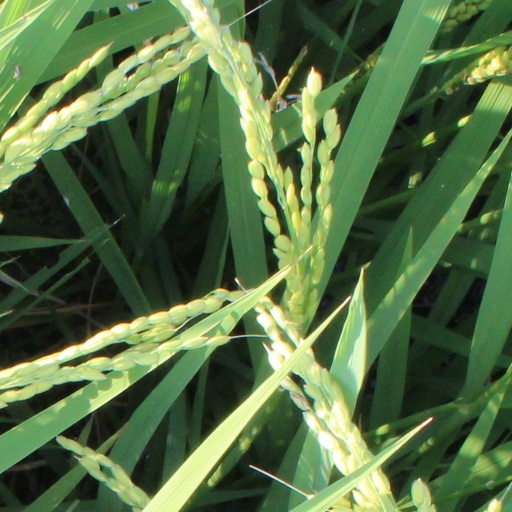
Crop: rice